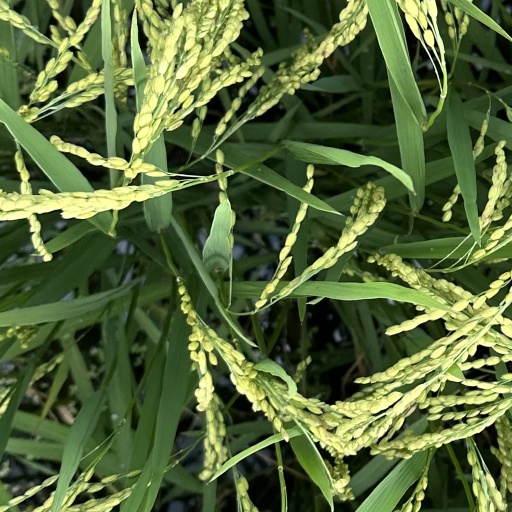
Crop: rice